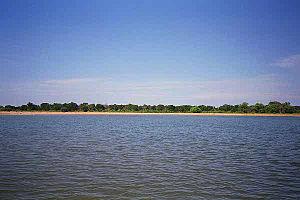
Le lac Buchanan a été formé par la construction du barrage Buchanan sur le cours inférieur du fleuve Colorado afin de fournir en eau et en électricité l'économie de la région. Le barrage qui mesure 3,2 km de long a été achevé en 1939.